Mont Aiguille

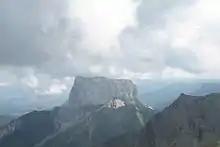
Mont Aiguille from le Grand Veymont

Geomorphologically, the mountain is a mesa-like outlier, that is to say, the remains of a plateau that has been otherwise eroded to leave only a single pillar of rock - weaker or fractured rocks (the so-called "Jasneuf fault") between the current summit and the Vercors high plateau were eroded over time by over 400 metres, leaving the peak standing on its own. This has resulted in several unique features of Mont Aiguille, including the cliffs, which are almost identical to those on the eastern edge of the Vercors Plateau such as those on the edge of the Grand Veymont, which is the highest point of the range. Another feature resulting from this is the presence of meadows on the summit plateau, which are similar to those to the west on the rest of the Vercors plateau.